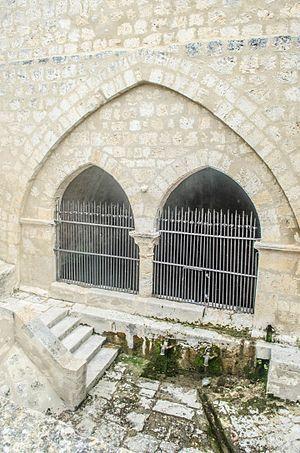
Fontaine Diane ou Hountélie (XIIIe s), à Lectoure, Gers, France
La fontaine Diane, anciennement appelée Hountélie, parfois Houndélie, francisé en Fontélie, est une fontaine située dans les remparts sud de la ville de Lectoure.
Lectoure est une commune française située dans le département du Gers en région Occitanie.
Cet article recense les monuments historiques du Gers, en France.